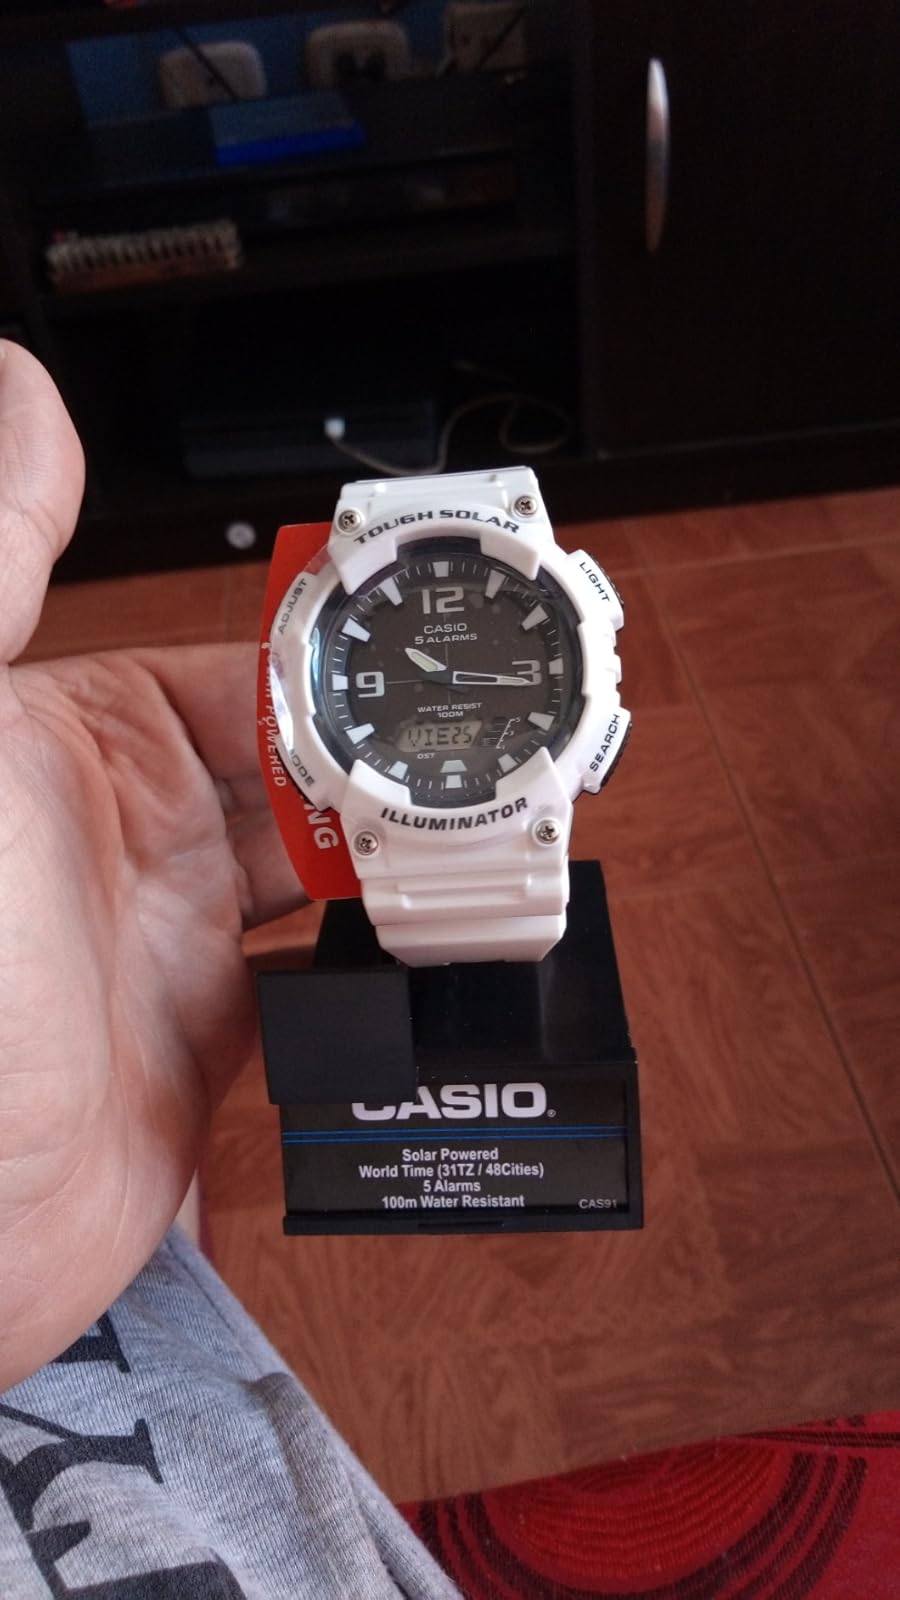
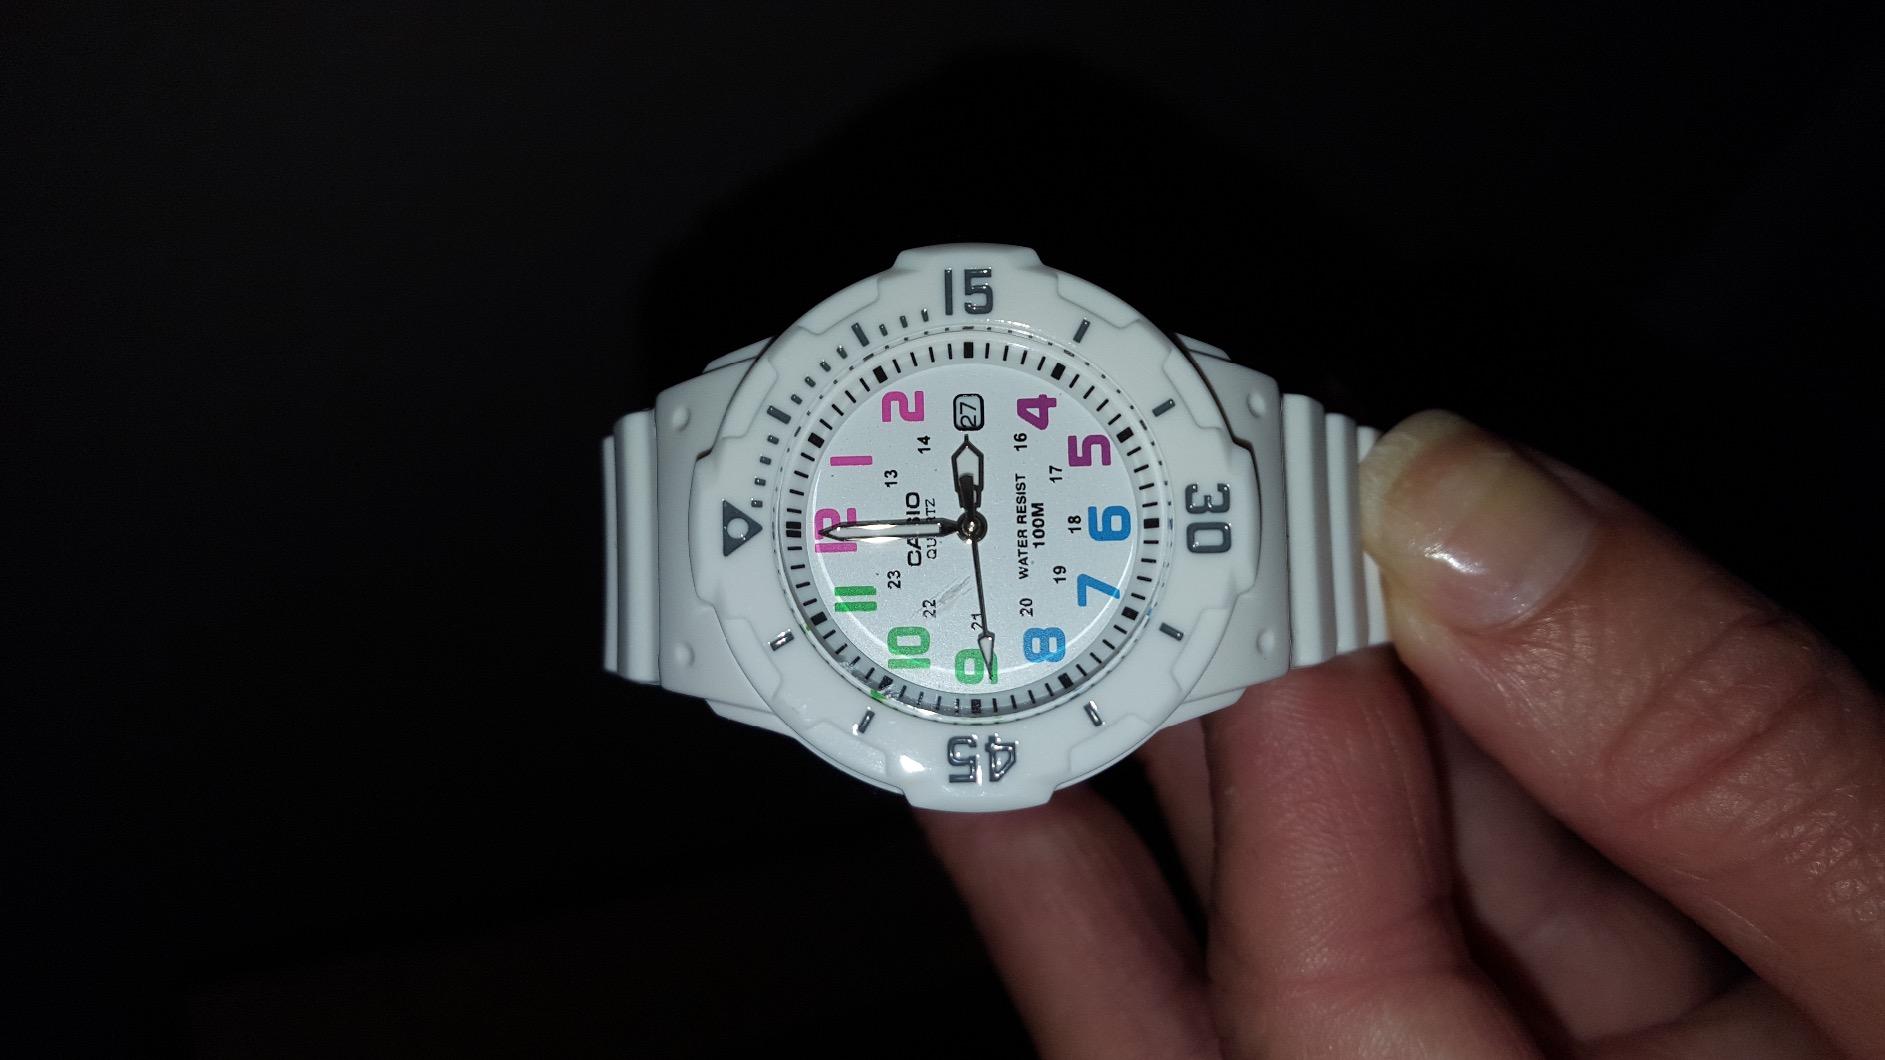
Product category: accessories_watch
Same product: no